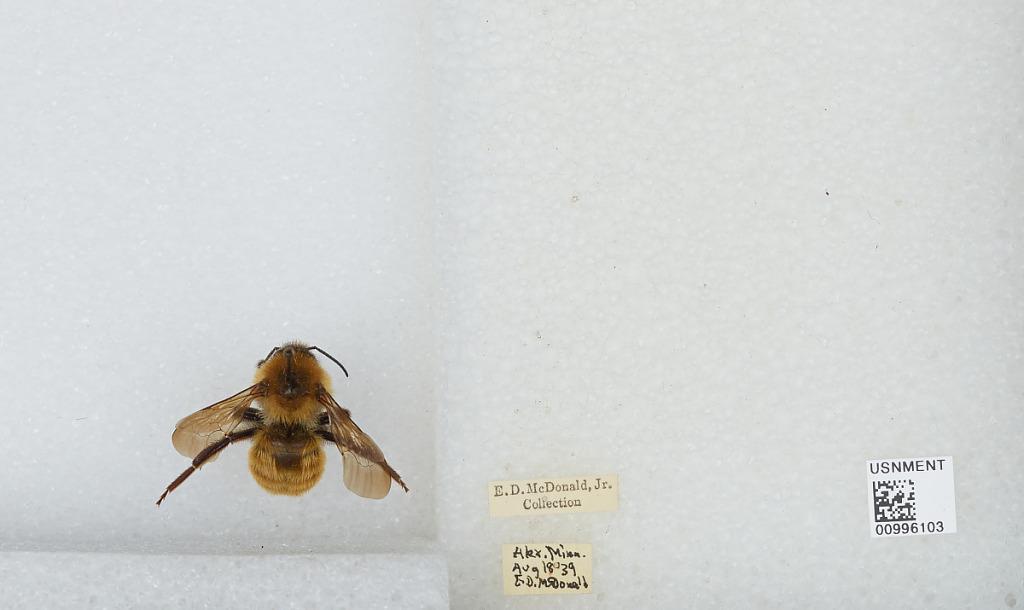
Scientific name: Bombus (Fervidobombus) fervidus fervidus (Fabricius)
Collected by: E. McDonald
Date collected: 1939-8-18
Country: United States
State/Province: Minnesota
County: Douglas
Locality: Alexandria
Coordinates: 45.8853, -95.3772